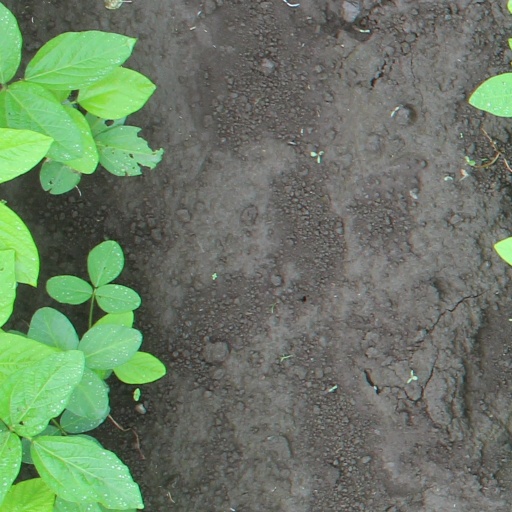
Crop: soybean